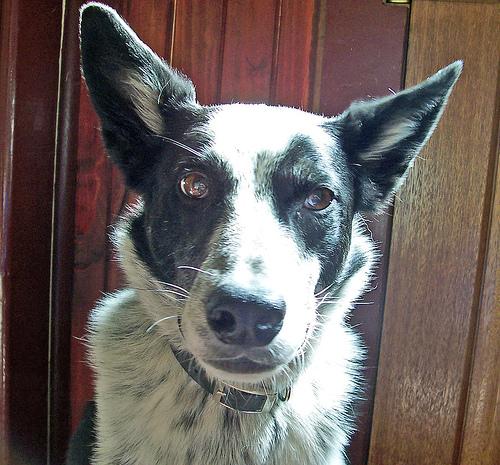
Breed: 209-n000049-kelpie